Battle of Port Cros

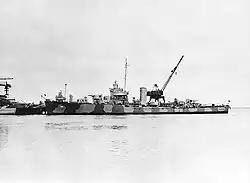
USS "Somers" in 1942.

A spread of torpedoes was launched and the Germans opened fire as they attempted to evade the torpedoes. One torpedo hit "UJ6081" and she quickly began to sink; "SG21" was then spotted coming to the rescue and was engaged by "Somers" main gun battery. The duel lasted for a few minutes until "SG21" was hit several times and began taking in water. Within a few more minutes, both German ships had sunk and "Somers" left the area for naval gunfire support missions against targets along the French mainland. American forces suffered no damage or casualties.